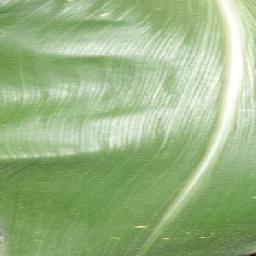
Label: Corn_(Maize)___Healthy